List of Manchester City F.C. players

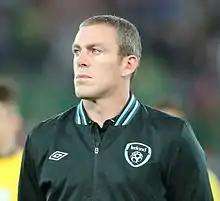
Richard Dunne played for the club for nine years between 2000–2009, making 352 appearances and scoring 8 goals. He won the "Player of the Year" award four times, the club record, since equalled by Kevin De Bruyne, and is currently a coach in the club's Academy.

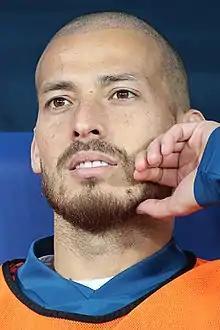
David Silva won four Premier Leagues titles, two FA Cups and five League Cups with Manchester City between 2010 and 2020.

Manchester City Football Club, then known as Ardwick, first entered the Football League in the 1892–93 season. Since that time the club's first team has competed in numerous nationally and internationally organised competitions, and all players who have played in 100 or more such matches are listed below, which encompasses all players who have been inducted into the Manchester City Hall of Fame. Also included are all winners of the "Player of the Year" award, which has been awarded annually since 1967 by the Manchester City Official Supporters Club based on a ballot of the supporters.